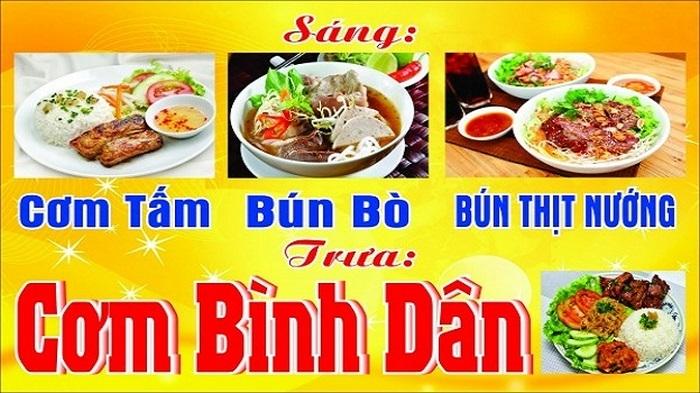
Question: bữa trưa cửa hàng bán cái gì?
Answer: cơm bình dân